March Engineering

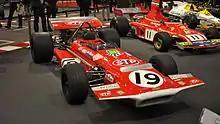
March 701

March Engineering began operations in 1969. Its four founders were Max Mosley, Alan Rees, Graham Coaker and Robin Herd. The company name is an acronym of their initials. They each had a specific area of expertise: Mosley looked after the commercial side, Rees managed the racing team, Coaker oversaw production at the factory in Bicester, Oxfordshire, and Herd was the designer.